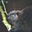
Label: beaver